Siberian cat

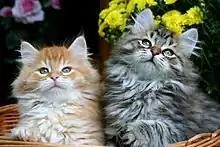
Red and black tabby kittens

Nowadays, all Siberian and Neva Masquerade cats are selectively bred and pedigreed in all major cat registries under the category "Siberian (Forest) Cat", or in several registries under "Neva Masquerade" for the colourpoint sister breed. Similar to other officially recognised cat breeds, the term "Siberian" is only meant to be used for cats from this specific breed, which are by definition all purebred cats with a known and formally registered ancestry, also known as the cat's pedigree "paperwork". The purpose of the registry of Siberian cats is to develop and maintain a healthy cat breed by controlling inbreeding and the spread of hereditary diseases, and regulating the well-being of the cats. Unregistered cats with a similar appearance as the Siberian cat are referred to as domestic long-haired cats.